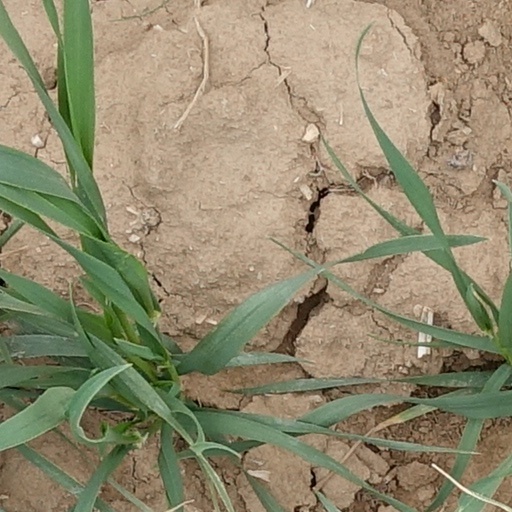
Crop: wheat